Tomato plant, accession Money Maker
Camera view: bottom (45 deg); turntable rotation: 330 degrees
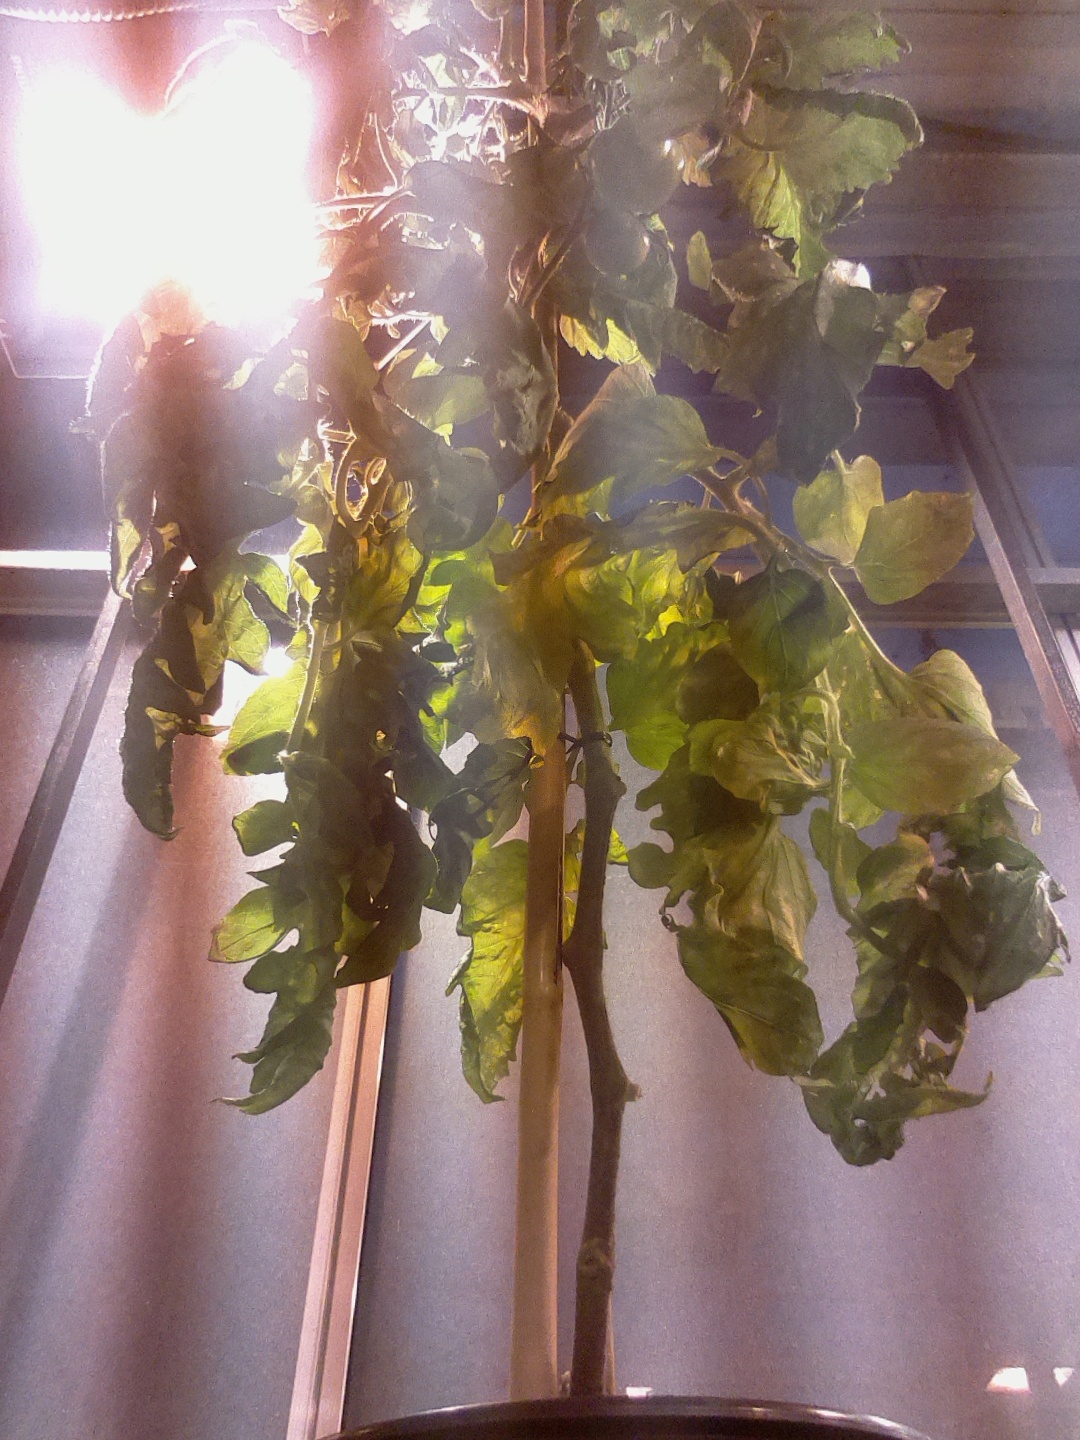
BBCH growth stage 75: 50%-60% of final fruit size